Jimmy Dunn (sports executive)

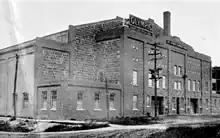
Black and white photo of rink's brick exterior

Dunn began his ice hockey executive career as the secretary of the Winnipeg Junior and Juvenile Hockey League during the 1926–27 season. The league became the north division of the Manitoba Junior Hockey League (MJHL) when it affiliated with the Manitoba Amateur Hockey Association (MAHA) in 1927, and he served as the league's secretary, convenor and timekeeper at the Olympic Rink until 1943. He helped oversee revisions to the league's constitution in 1929, and was a member of the MAHA executive representing the league and junior ice hockey in Manitoba from 1929 to 1942.